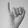
ASL letter: I